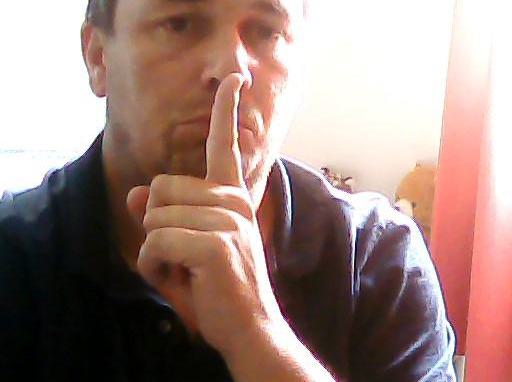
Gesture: mute